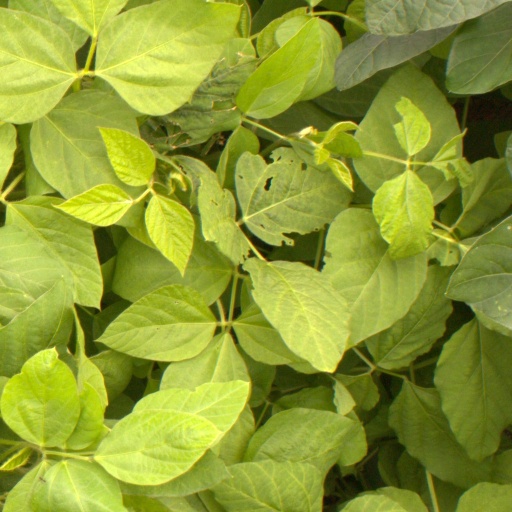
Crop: soybean